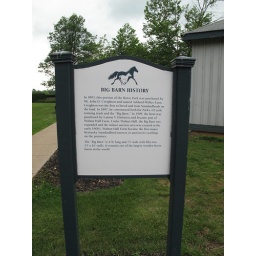
THe Big Barn at the Kentucky Horse Park, biggest wooden barn in the world